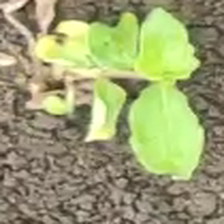
Weed species: Kena_(Commplina_benghalensio)